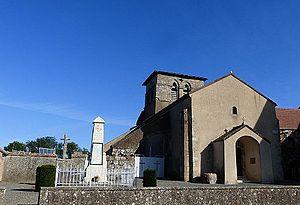
Chirat-l'Église (Allier, France). L'église et le monument aux morts. Derrière le monument aux morts
Chirat-l'Église est une commune française située dans le département de l'Allier, en région Auvergne-Rhône-Alpes.